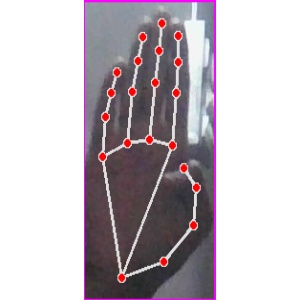
अक्षर: झ